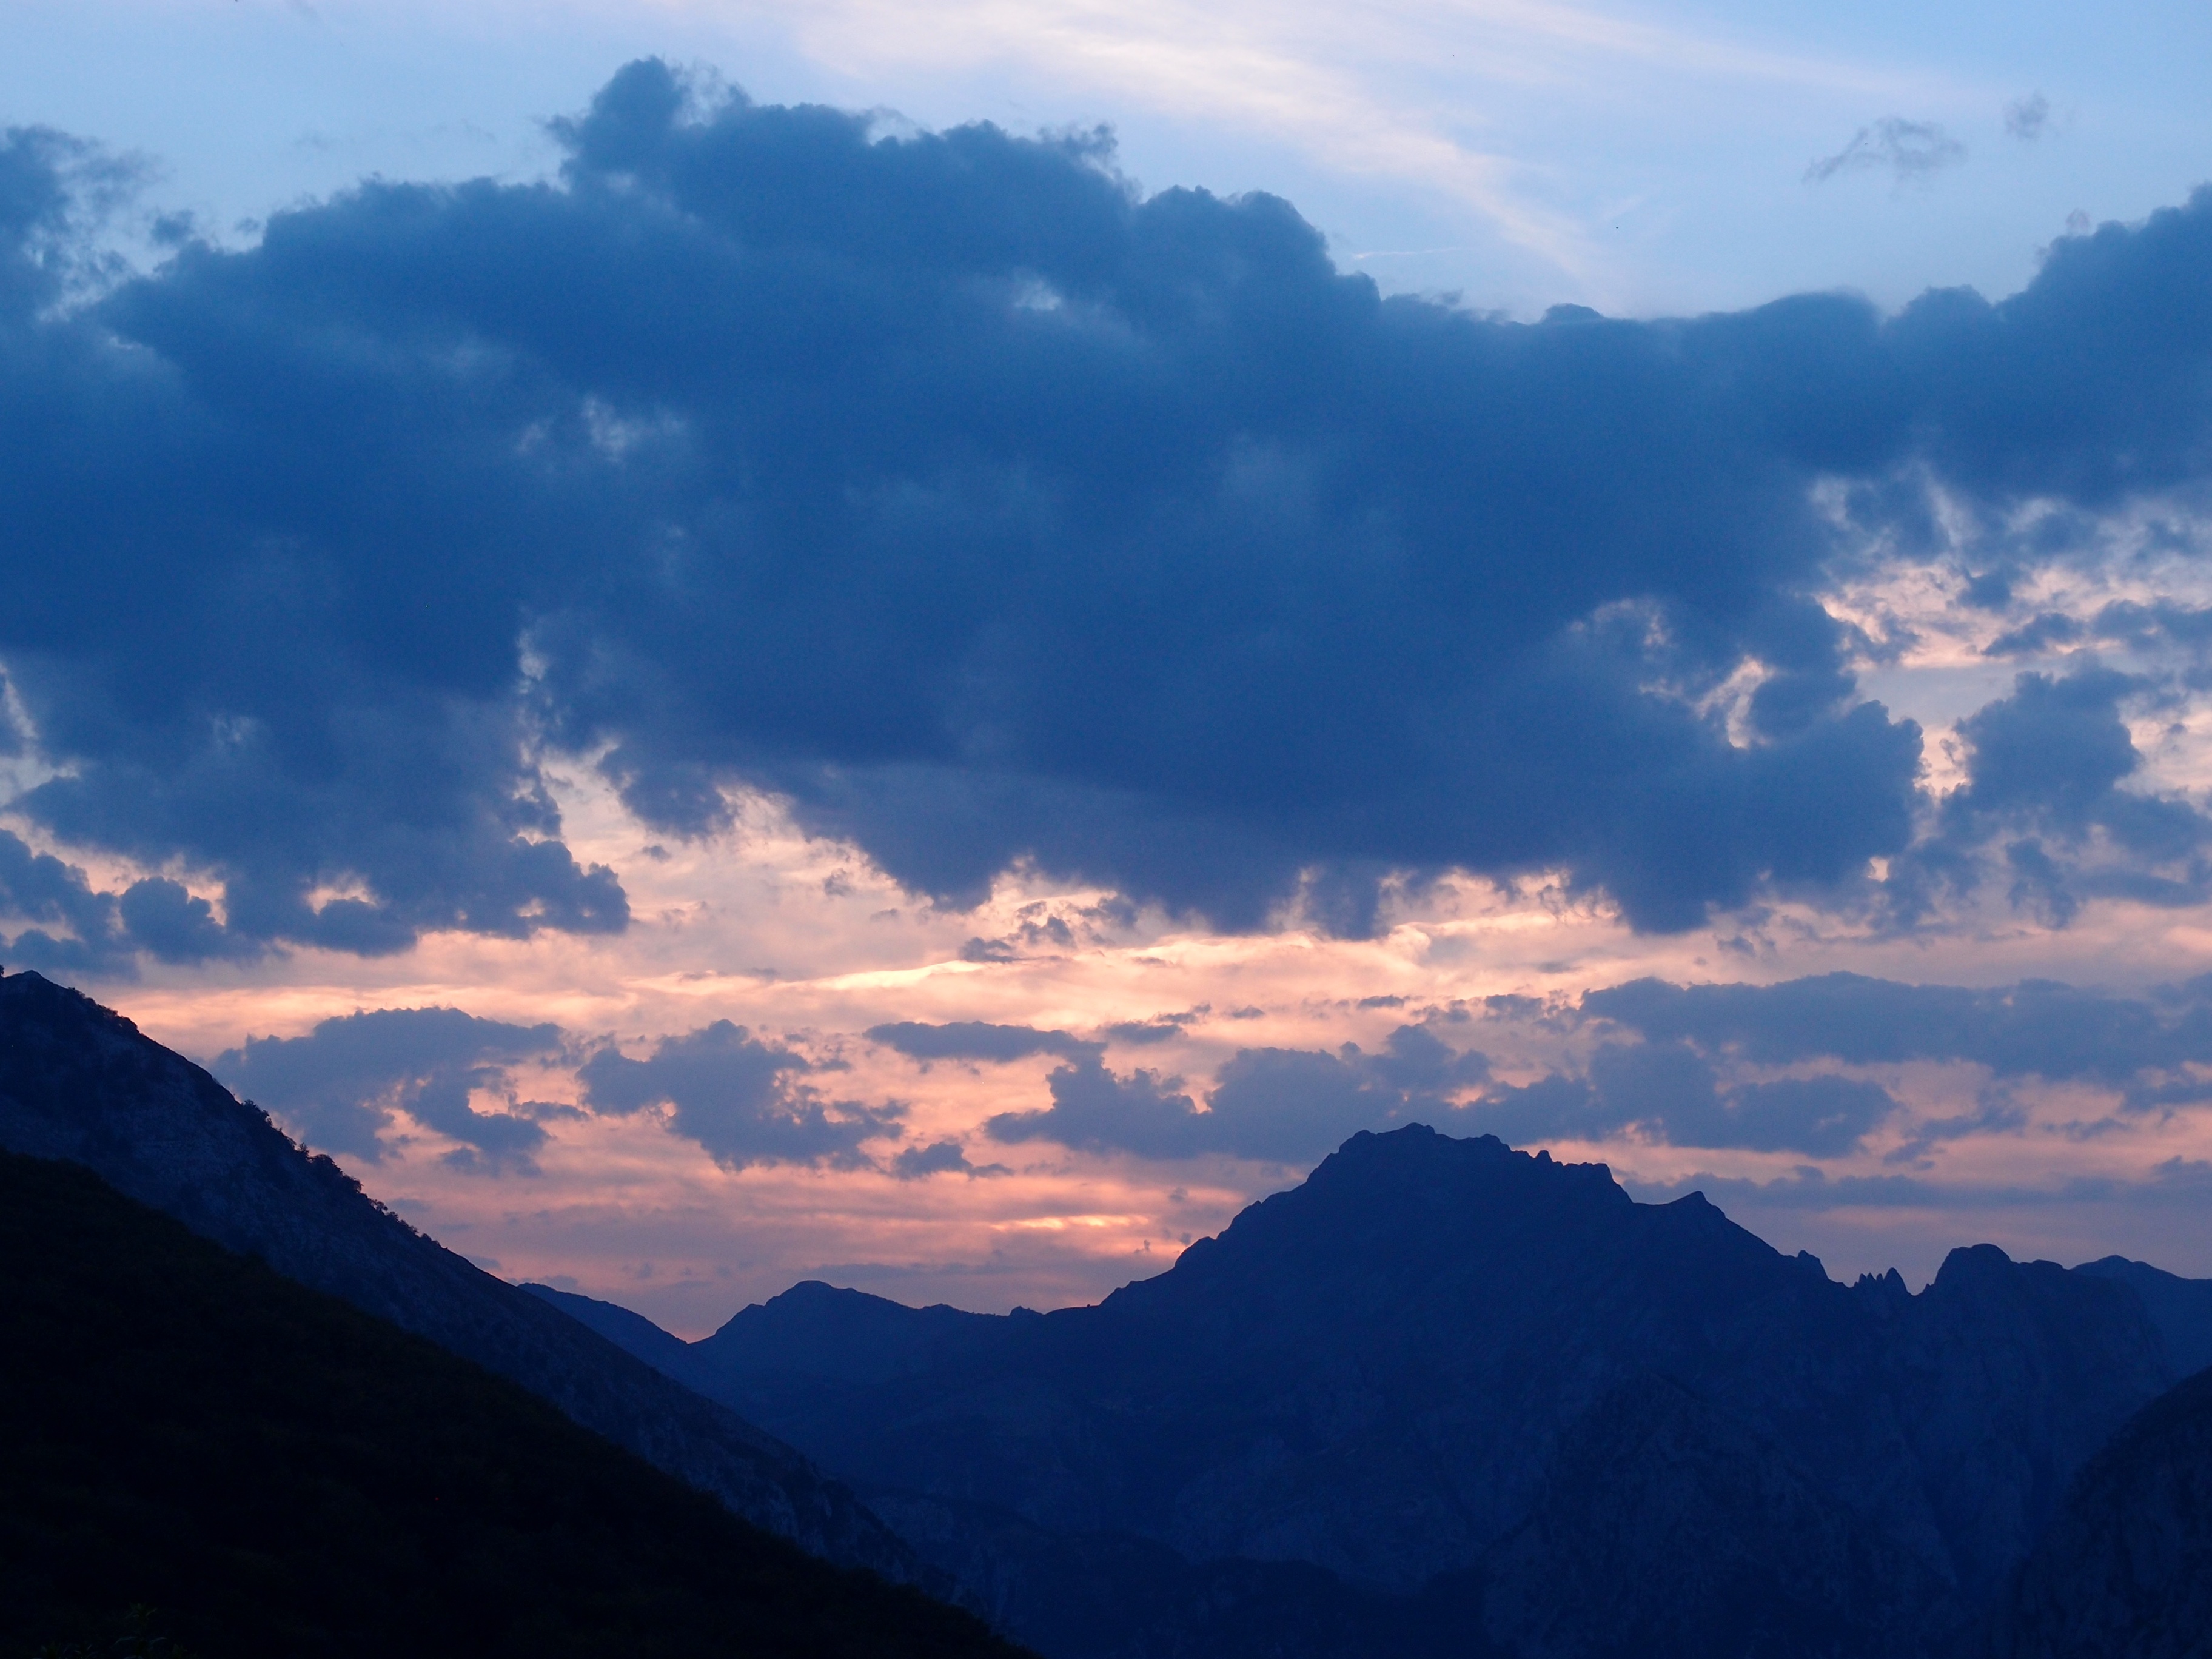
nature, mountain, cloud, sky, sunrise, sunset, sunlight, morning, hill, dawn, valley, mountain range, dusk, ridge, alps, plateau, landform, geographical feature, atmospheric phenomenon, mountainous landforms